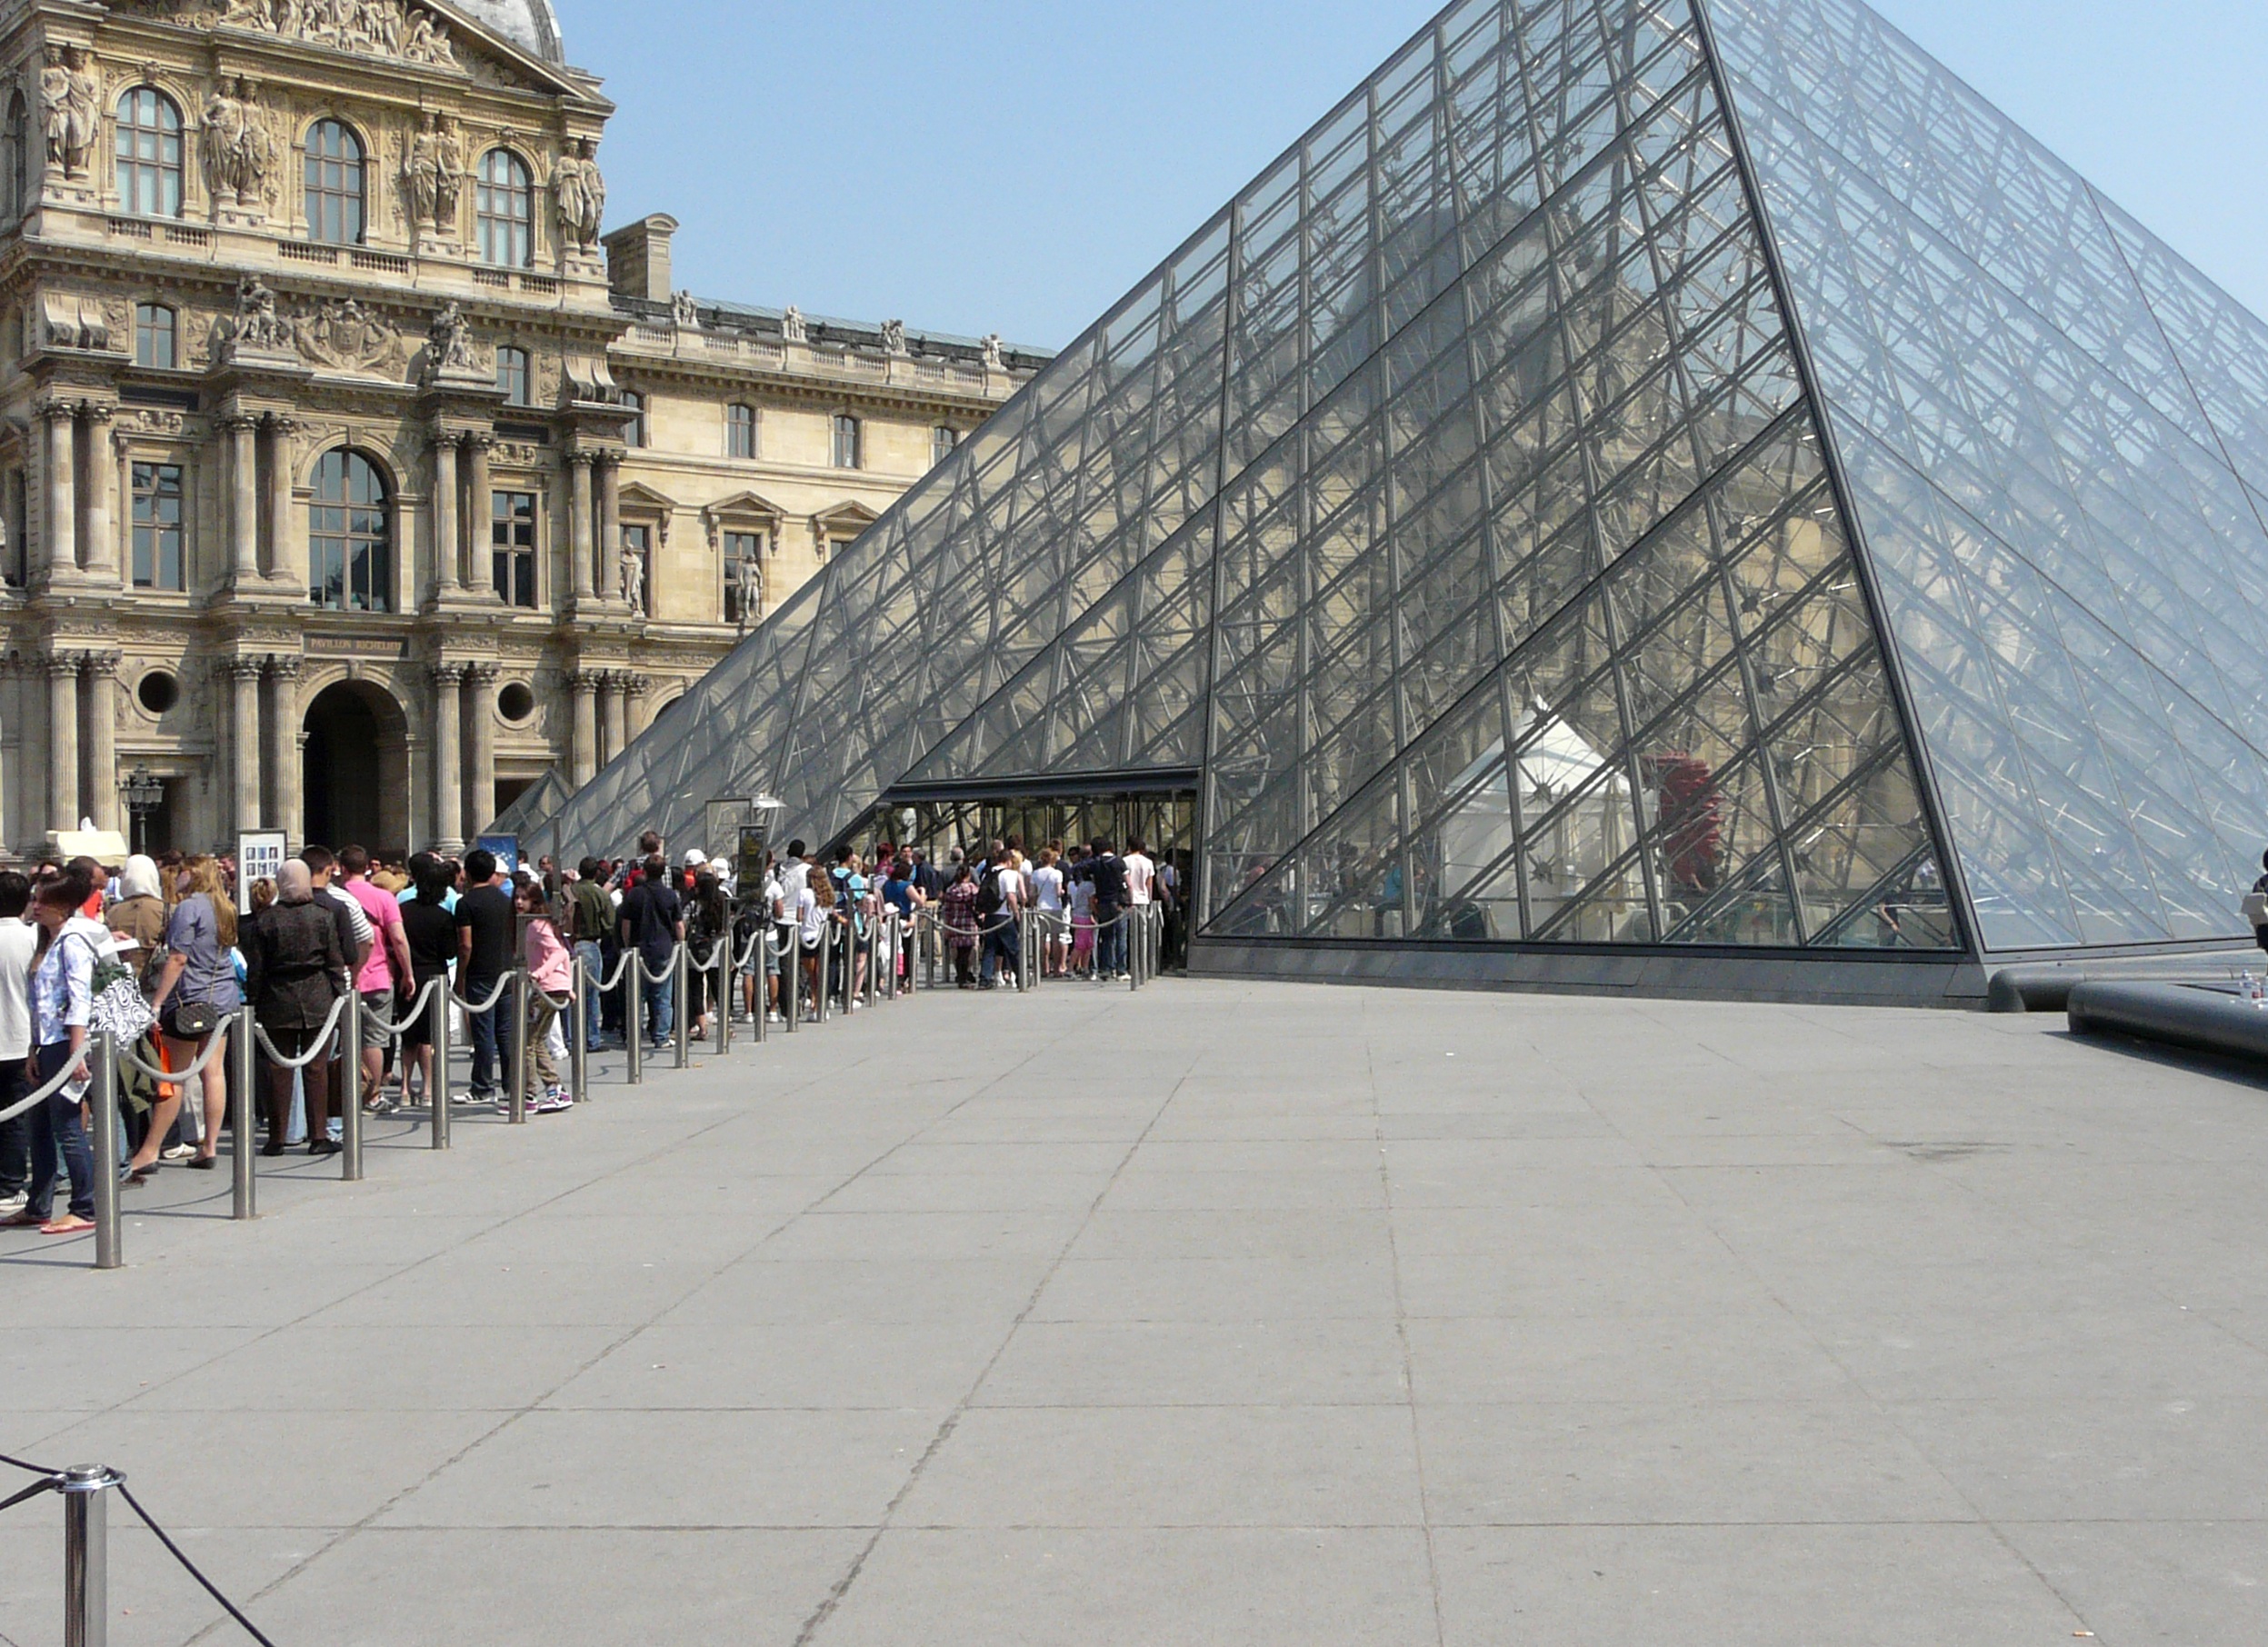
architecture, paris, monument, downtown, france, louvre, museum, plaza, landmark, facade, memorial, town square, glass pyramid